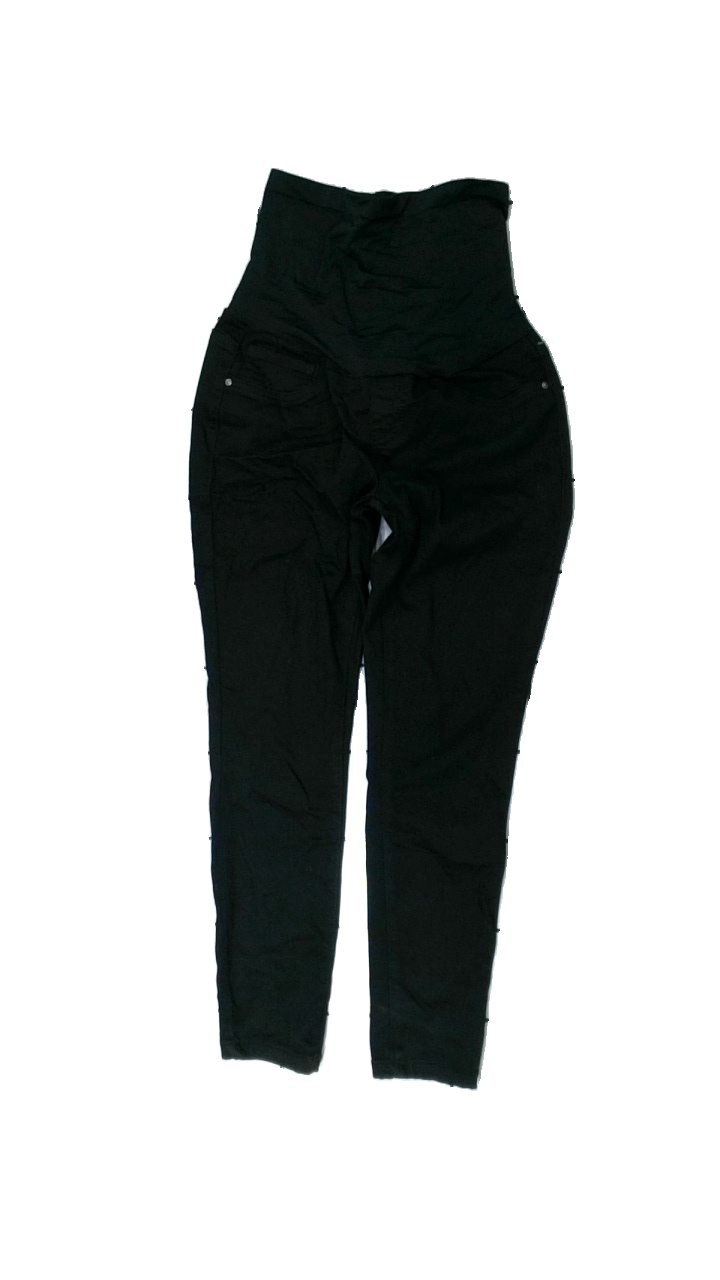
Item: Jeans (Ladies)
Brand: Bella Vida
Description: svarta gravid byxor
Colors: Black
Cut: Regular
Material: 52% cotton 48% nylone
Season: All
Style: Denim
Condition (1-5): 4
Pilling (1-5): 5
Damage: fläck
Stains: Minor
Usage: Reuse
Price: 50-100